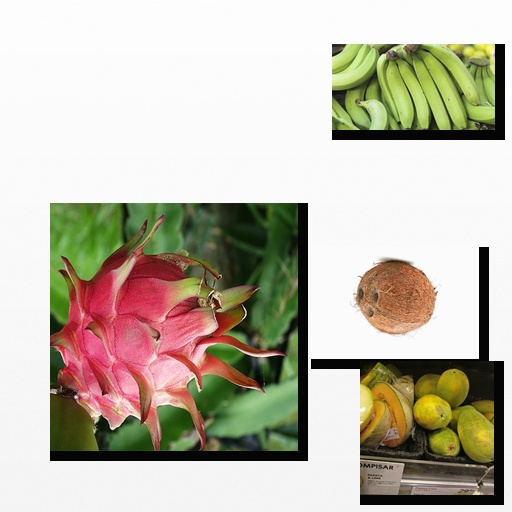
Food items: dragon_fruit, coconut, papaya, banana